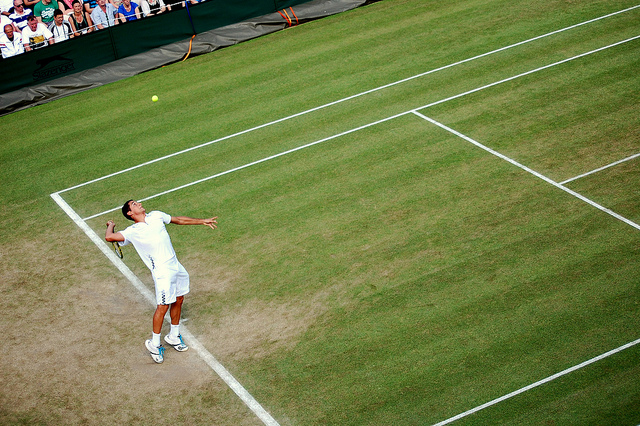
một nam vận động viên tennis đang chuẩn bị phát bóng